History of timekeeping devices

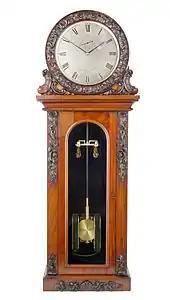
photograph of an early electromagnetic clock

Clock towers in Western Europe in the Middle Ages struck the time. Early clock dials showed hours; a clock with a minutes dial is mentioned in a 1475 manuscript. During the 16th century, timekeepers became more refined and sophisticated, so that by 1577 the Danish astronomer Tycho Brahe was able to obtain the first of four clocks that measured in seconds, and in Nuremberg, the German clockmaker Peter Henlein was paid for making what is thought to have been the earliest example of a watch, made in 1524. By 1500, the use of the foliot in clocks had begun to decline. The oldest surviving spring-driven clock is a device made by Bohemian in 1525. The first person to suggest travelling with a clock to determine longitude, in 1530, was the Dutch instrument maker Gemma Frisius. The clock would be set to the local time of a starting point whose longitude was known, and the longitude of any other place could be determined by comparing its local time with the clock time.